The Guttersnipe

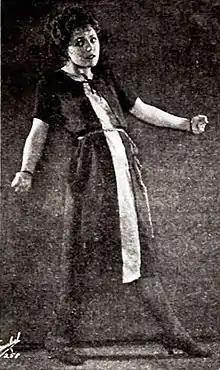
Still with Gladys Walton

The Guttersnipe is a 1922 American romance film directed by Dallas M. Fitzgerald and written by Wallace C. Clifton. The film stars Gladys Walton, Walter Perry, Kate Price, Jack Perrin, Sidney Franklin, and Carmen Phillips. The film was released on January 30, 1922, by Universal Film Manufacturing Company.